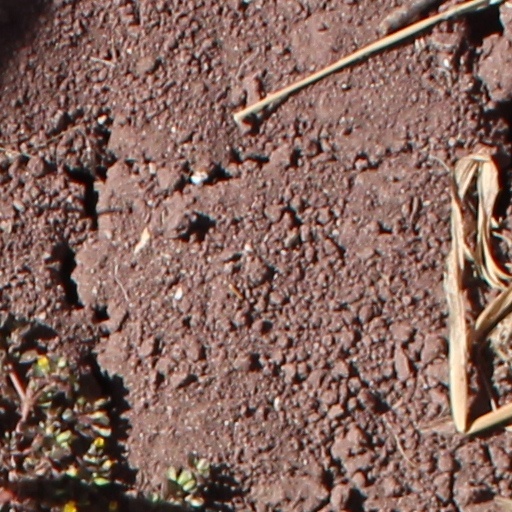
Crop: wheat